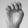
ASL letter: E